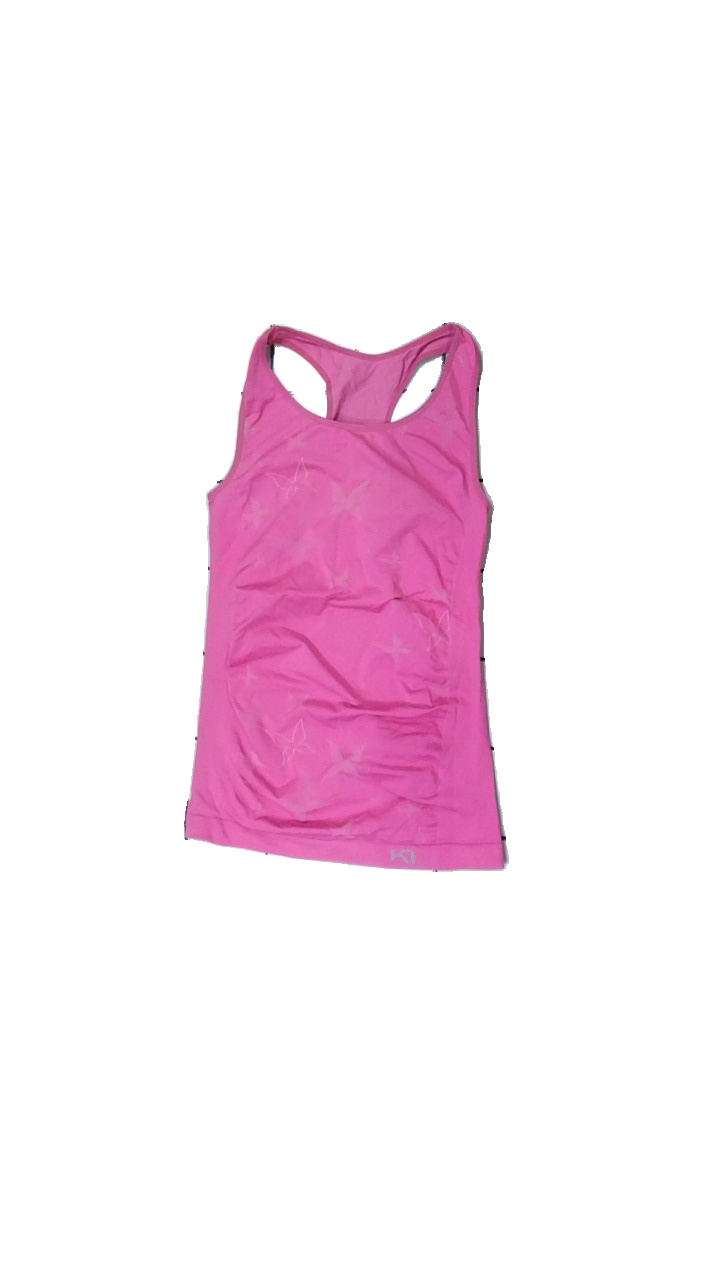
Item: Tank Top (Ladies)
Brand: Kari Traa
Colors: Pink, White
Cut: Regular
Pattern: Geometric print
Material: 100% nylone
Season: All
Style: Sports
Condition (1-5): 5
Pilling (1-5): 5
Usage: Reuse
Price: <50